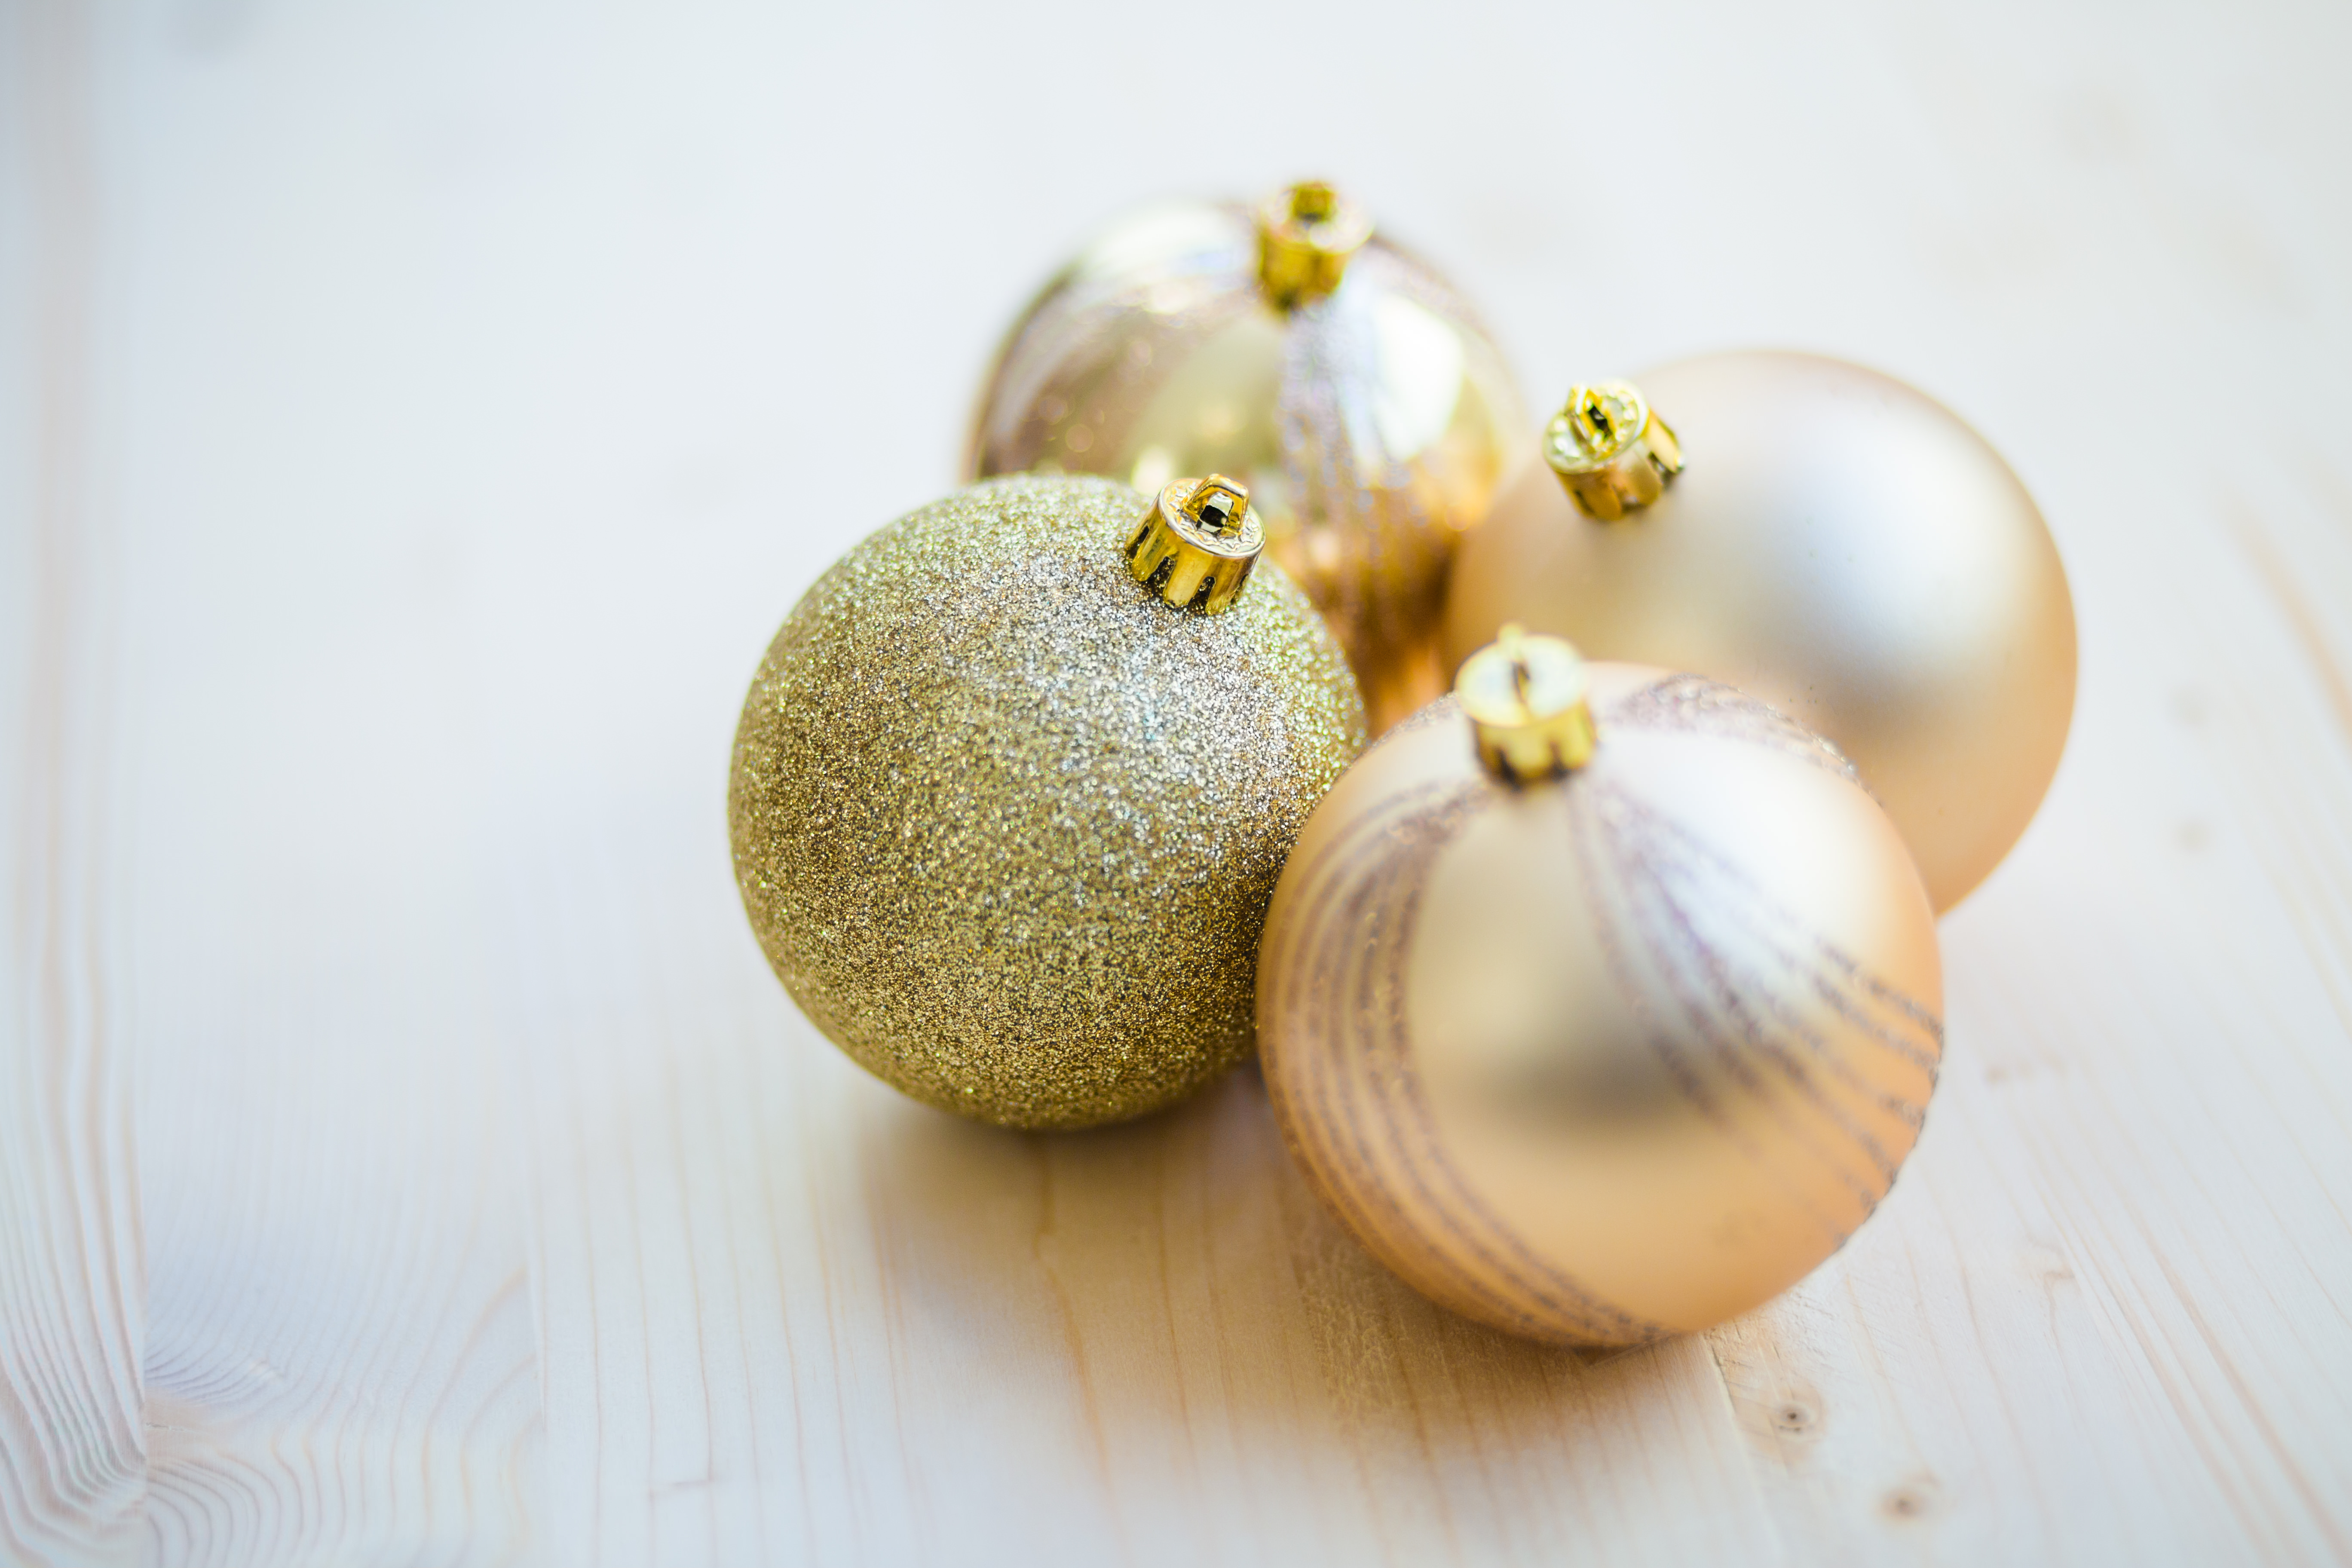
blur, plant, fruit, round, flower, pattern, food, produce, christmas, christmas ornament, close up, christmas decoration, gold, design, shiny, shape, traditional, macro photography, flowering plant, land plant, wooden surface, satin finish